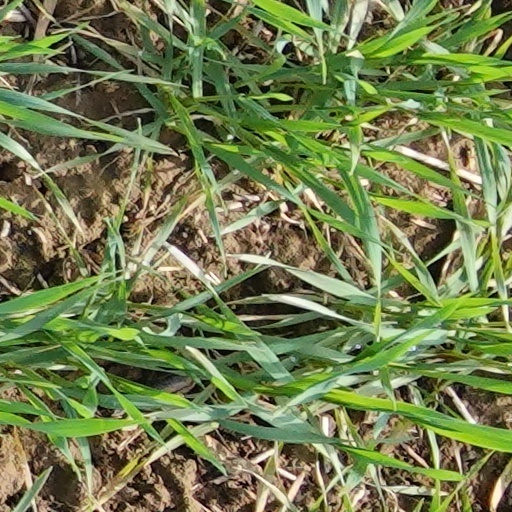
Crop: wheat